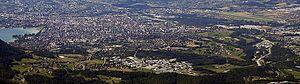
L'agglomération d'Annecy-le-vieux vue depuis le haut du Parmelan (sauf le quartier du Petit-Port, masqué par les contreforts du Mont Veyrier). Au fond, Annecy puis Cran. À droite, on distingue bien la piste de l'aéroport de Meythet, ainsi que les zones industrielles de Pringy/Metz-Tessy.
Annecy-le-Vieux est une ancienne commune française située dans le département de la Haute-Savoie, en région Auvergne-Rhône-Alpes. Au 1ᵉʳ janvier 2017, elle fusionne avec les communes d'Annecy, de Cran-Gevrier, de Meythet, de Pringy et de Seynod, pour former une nouvelle commune, nommée Annecy, de 121 809 habitants.